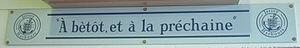
Le jersiais est le dialecte normand utilisé sur l'île anglo-normande de Jersey.